New York State Route 34

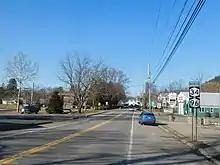
NY 34 and NY 96 northbound in Spencer

The highway begins at exit 61 of the Southern Tier Expressway, I-86/NY 17, where PA 199 crosses into New York state, and Tioga County, on Cayuta Avenue in Waverly. Little more than half a mile into the state, Cayuta Street (NY 34) comes to a T-intersection with NY 17C. NY 34 makes a sharp left and, shortly thereafter, a sharp right turn. NY 17C was formerly NY 17, and the aforementioned second sharp turn was once NY 34's southern terminus.